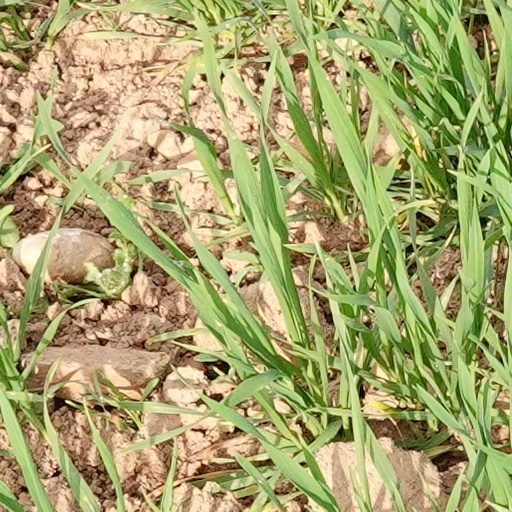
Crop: wheat